Elton John

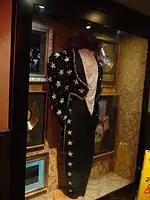
John costume from the 1986 Tour de Force Australian concerts, on display in the Hard Rock Cafe, London

John's 1981 album "The Fox" was recorded during the same sessions as "21 at 33" and included collaborations with Tom Robinson and Judie Tzuke. On 13 September 1980, with Olsson and Murray back in the Elton John Band, and joined by Richie Zito on lead guitar, Tim Renwick on rhythm guitar, and James Newton Howard on keyboards, John performed a free concert to an estimated 400,000 fans on The Great Lawn in Central Park in New York City. He played part of the set dressed as Donald Duck. The album "Jump Up!" was released in 1982, the biggest hit from which was "Blue Eyes".